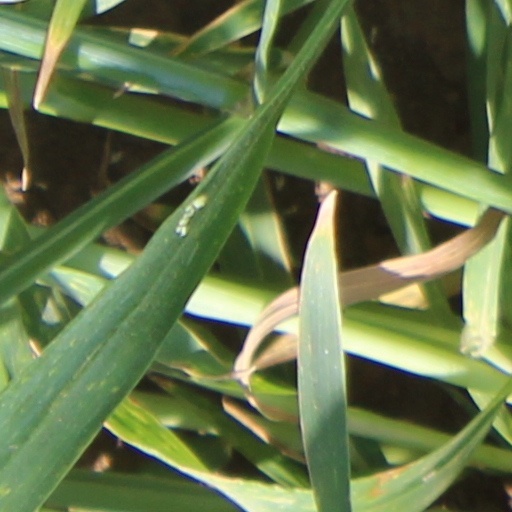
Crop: wheat